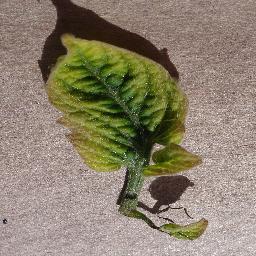
Label: Tomato___Tomato_Yellow_Leaf_Curl_Virus